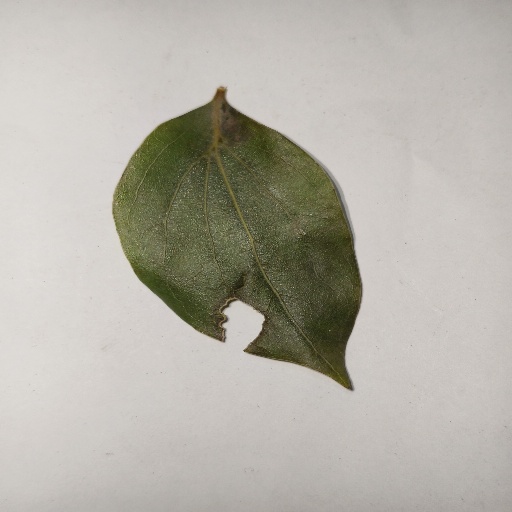
Species: Camphor
Leaf condition: Shot Hole